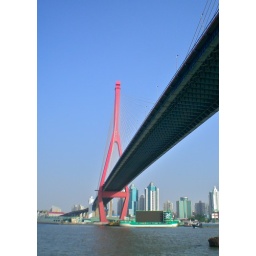
Yuangpu bridge over the Huangpu river in Shanghai China